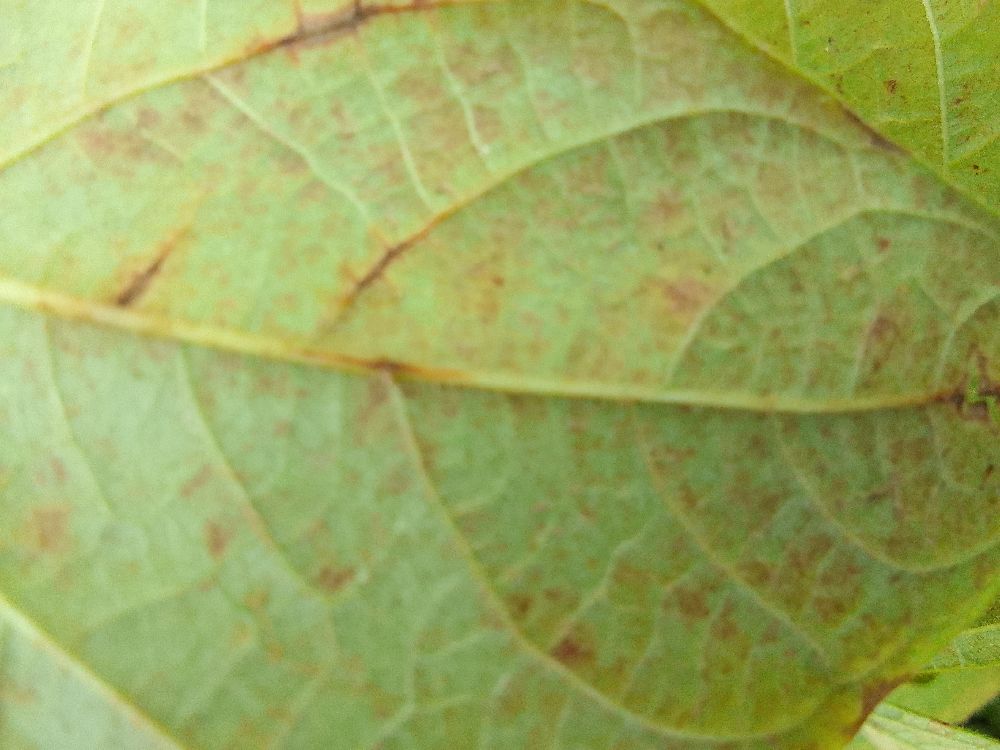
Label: anthracnose